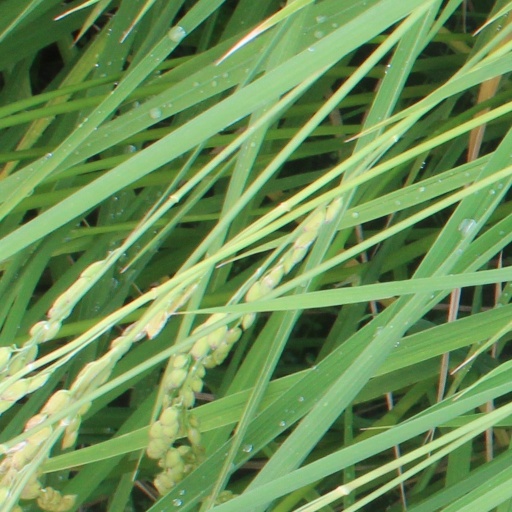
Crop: rice